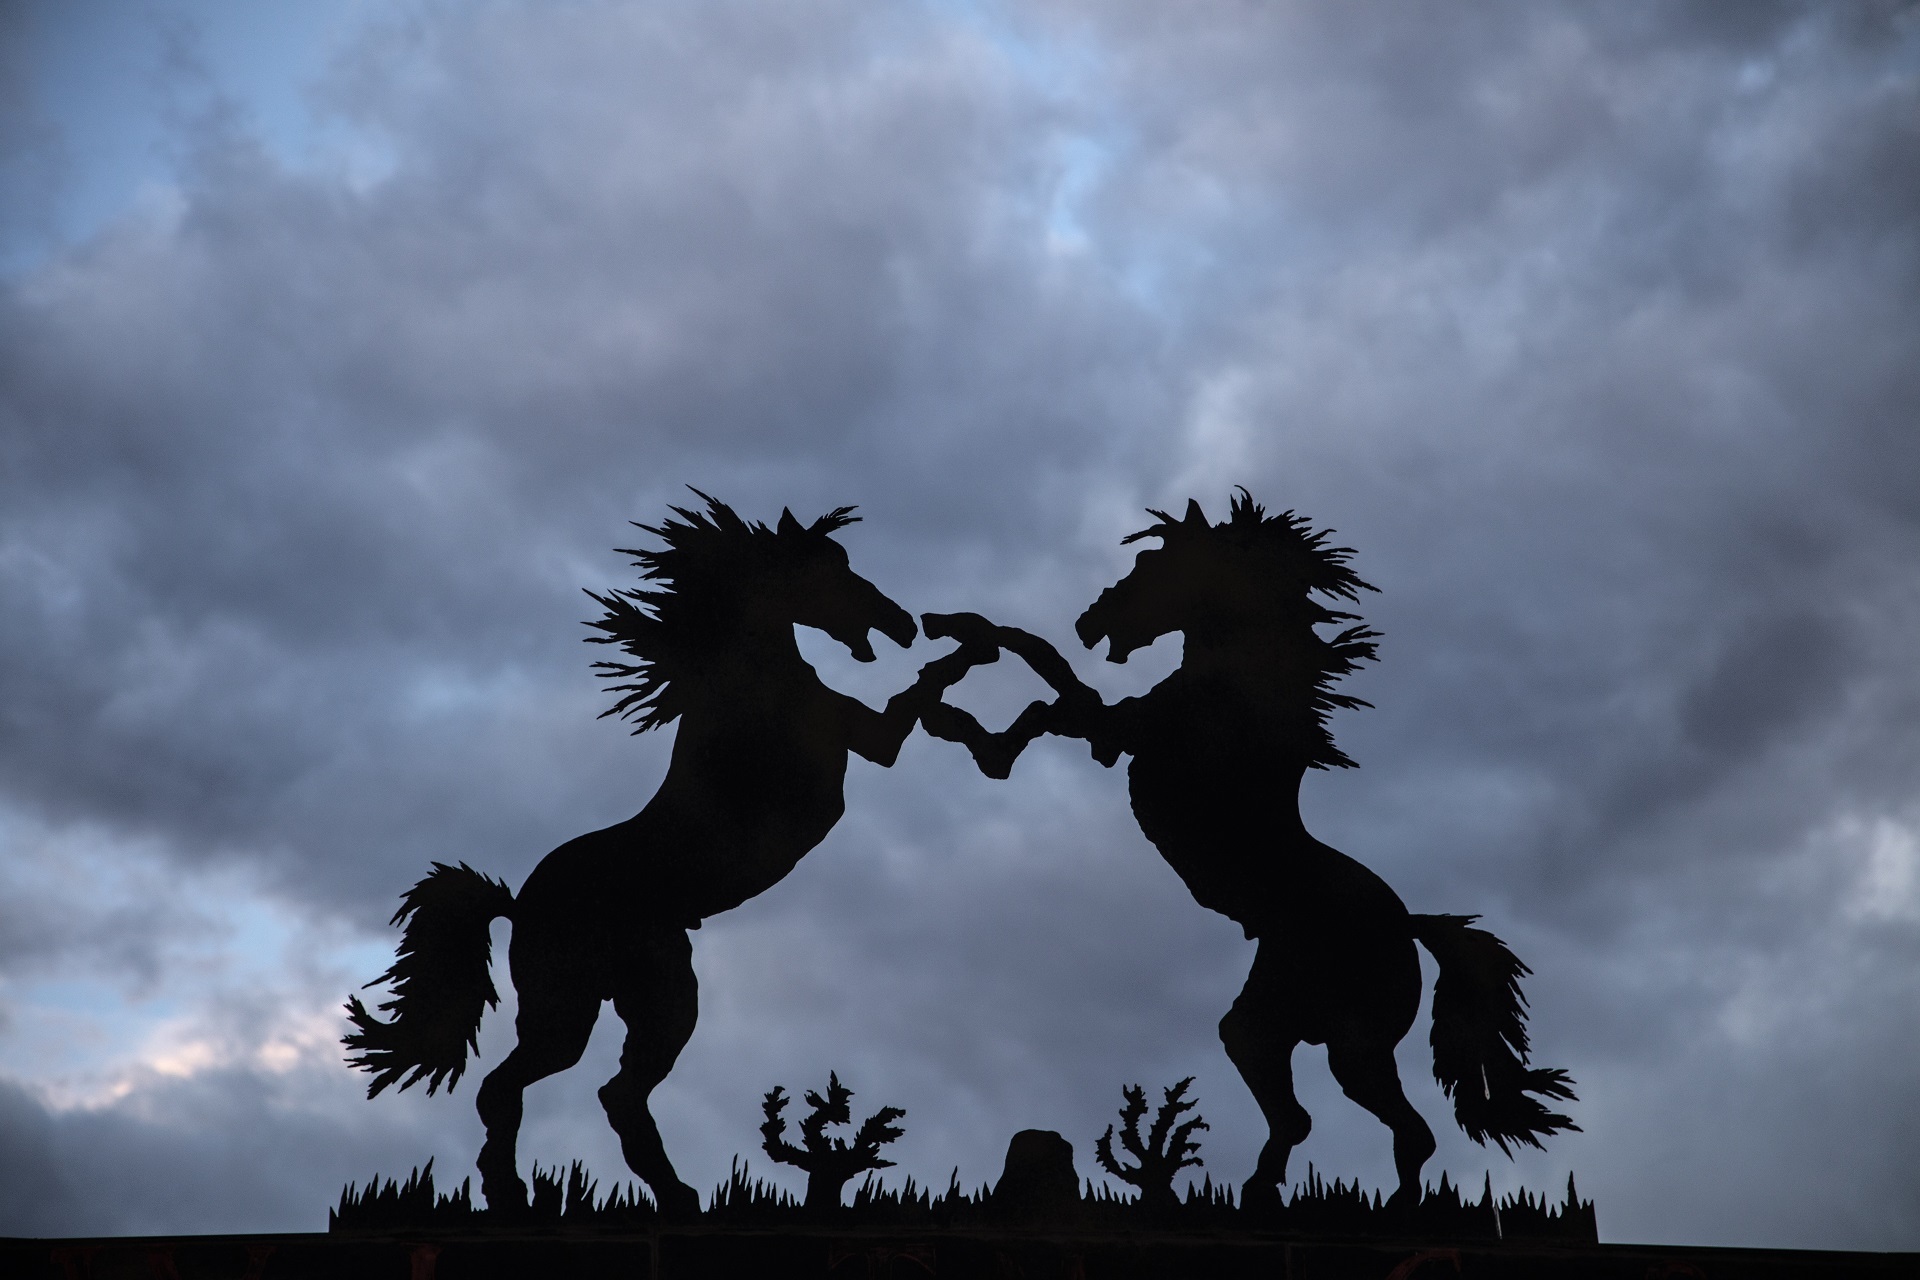
silhouette, cloud, sky, statue, decoration, entrance, ranch, horse, usa, stallion, gate, decor, outdoors, horses, decorative, western, ornamental, wyoming, screenshot, wrought iron, ironwork, fictional character, horse like mammal, mustang horse